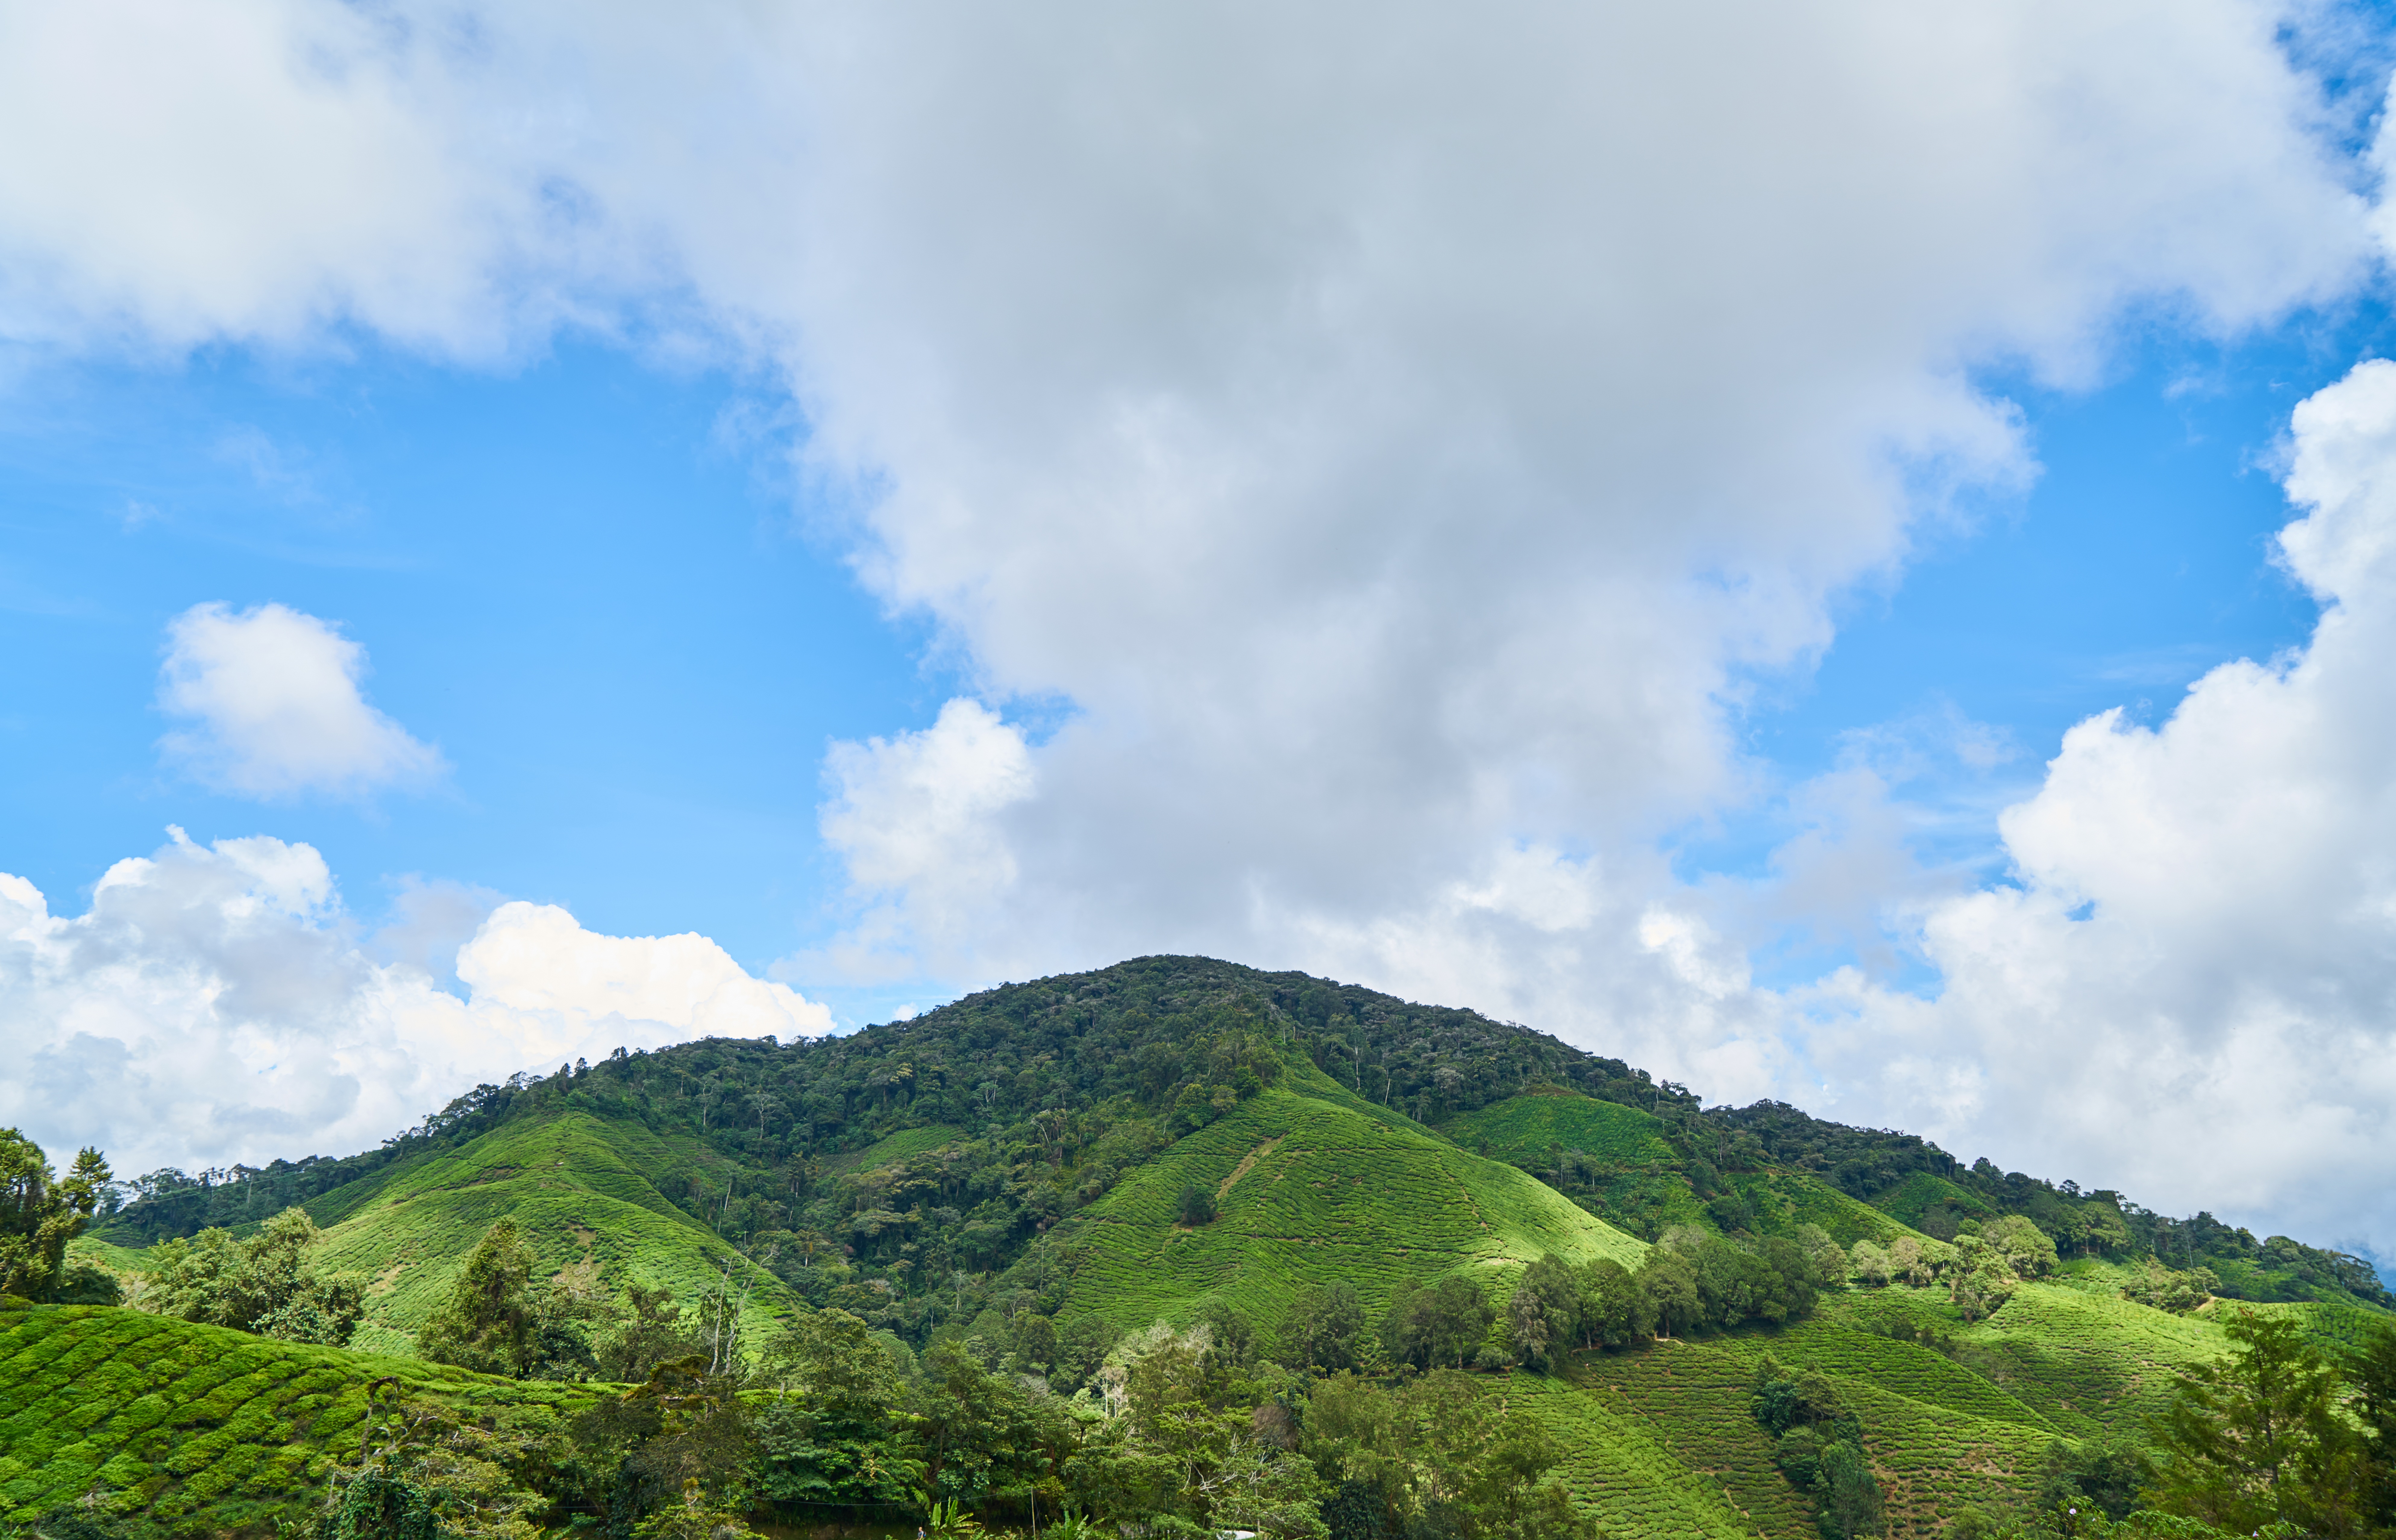
landscape, tree, nature, forest, grass, mountain, cloud, sky, meadow, hill, mountain range, summer, spring, green, blue, season, ridge, trees, clouds, background, alps, plateau, beauty, horizontal, amazing, beautiful, rural area, landform, meteorological phenomenon, geographical feature, mountainous landforms